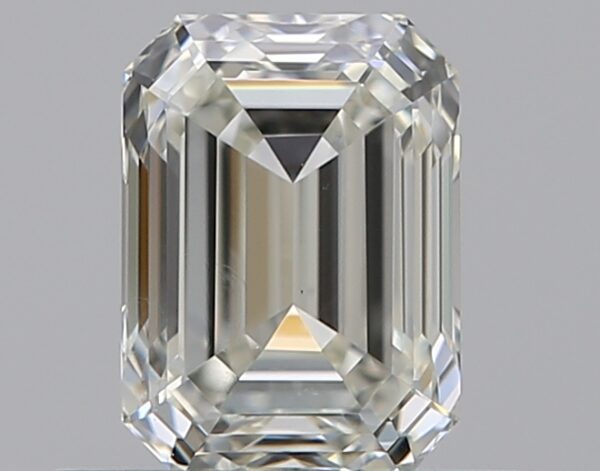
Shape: emerald
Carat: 0.7
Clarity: VS1
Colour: J
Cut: EX
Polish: EX
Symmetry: VG
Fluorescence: N
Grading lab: GIA
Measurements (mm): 5.78 x 4.23 x 2.87